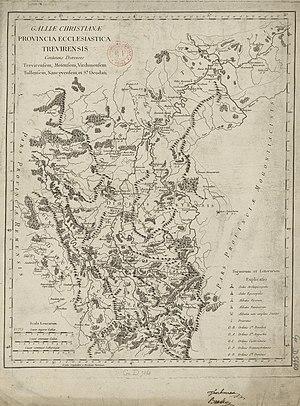
Carte de l'ancienne province ecclésiastique de Trèves, insérée dans la Gallia Christiana (1785).